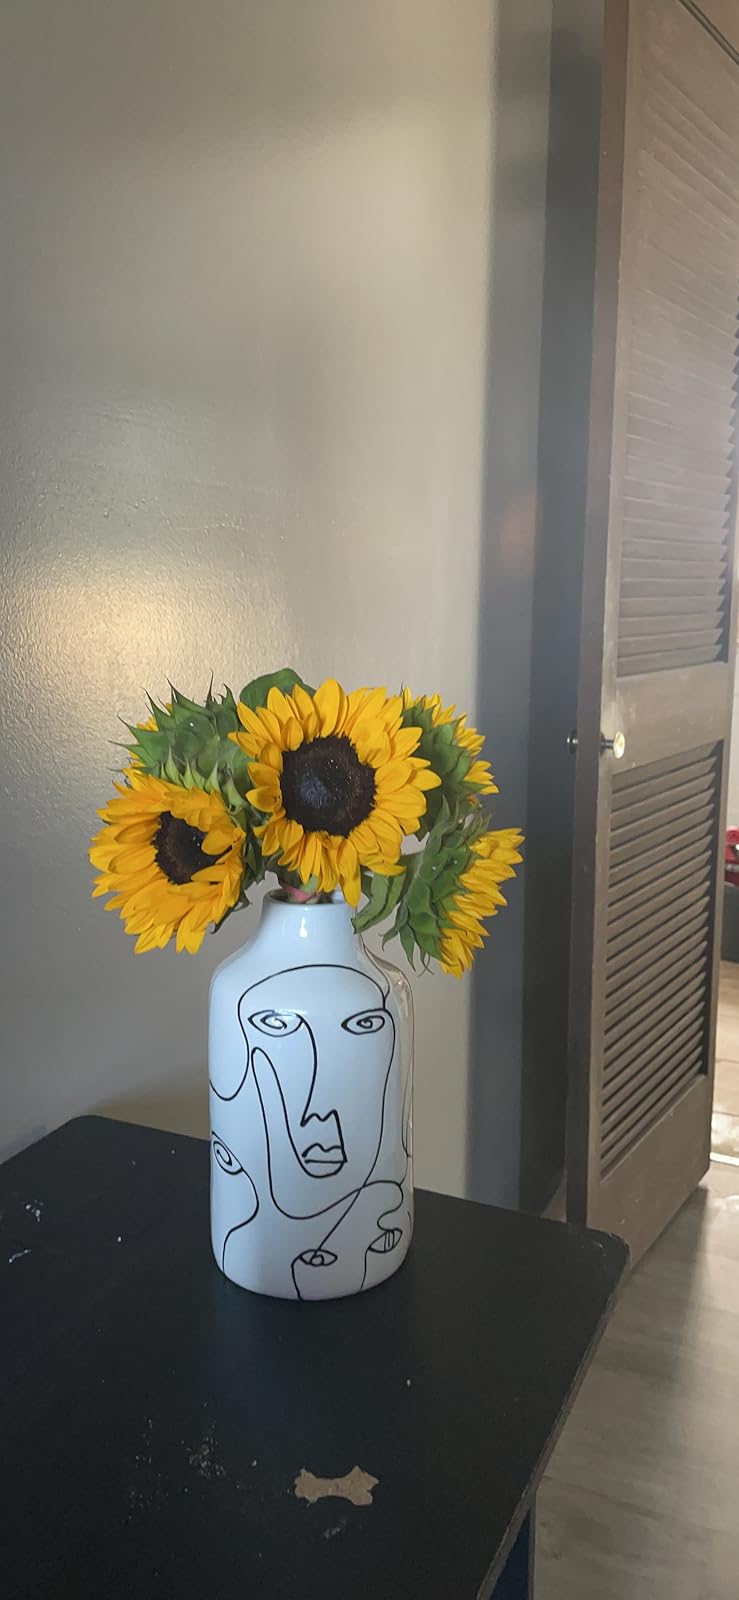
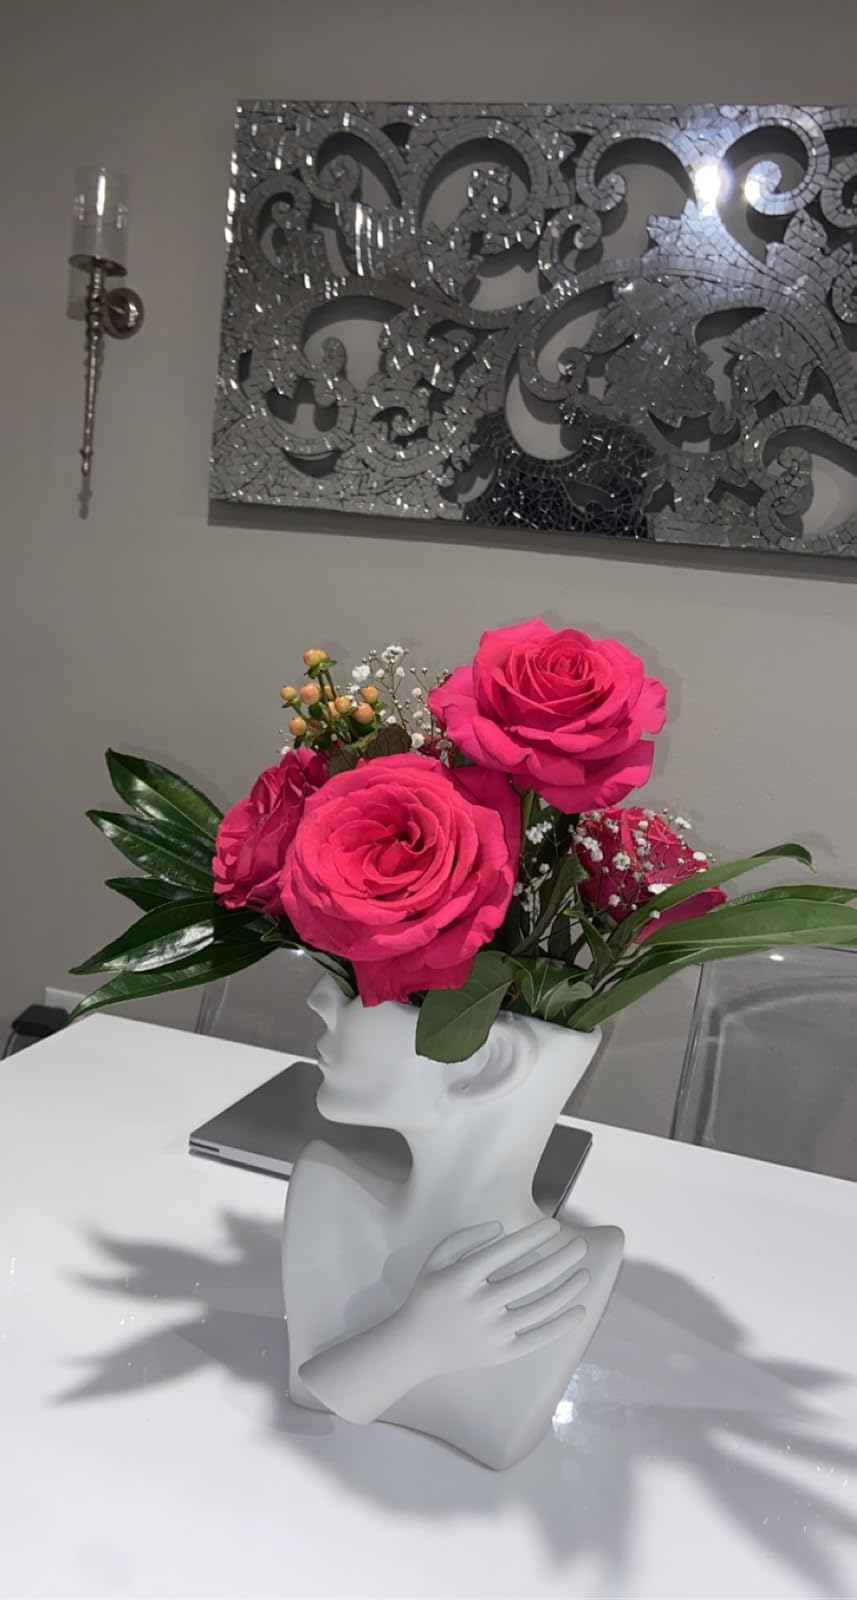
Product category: vase
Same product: no